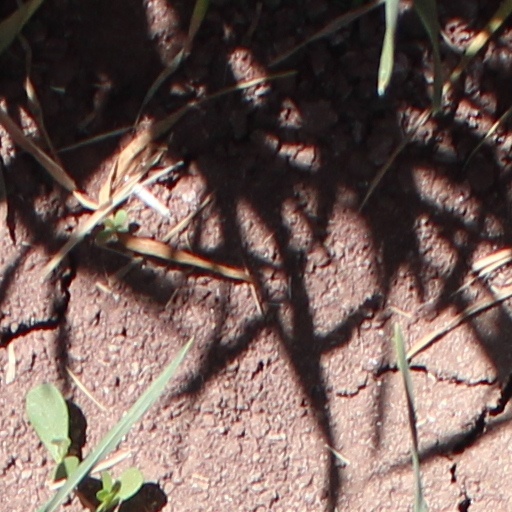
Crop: wheat